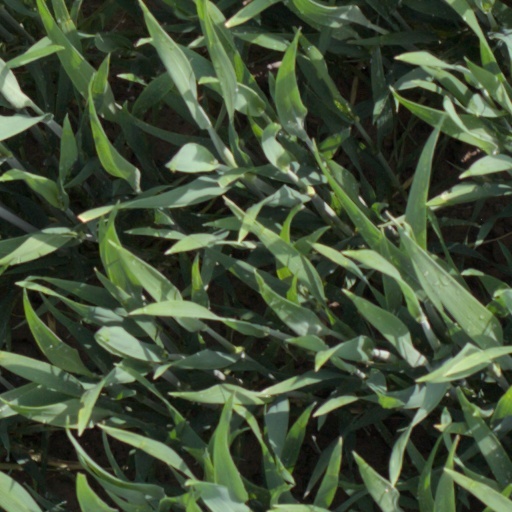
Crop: wheat